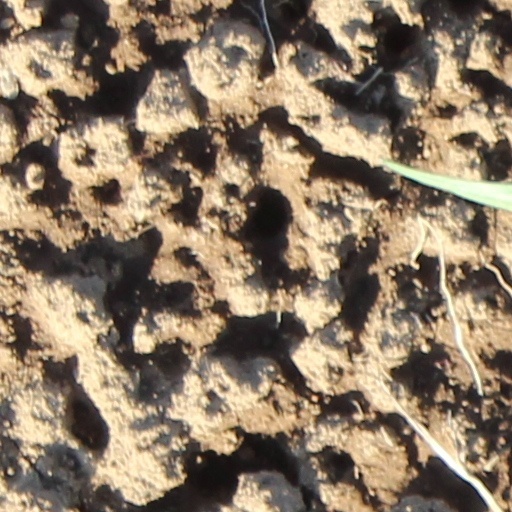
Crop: wheat